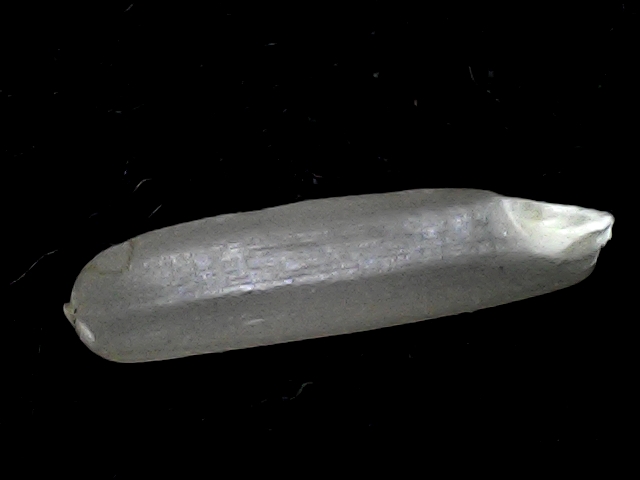
Rice variety: BD57